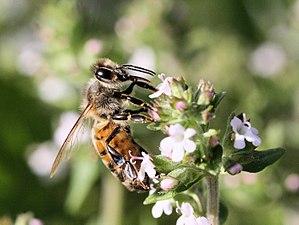
Apis mellifera abeille butineuse sur une fleur. http://fr.wikipedia.org/wiki/Apis_mellifera
Abeille européenne, avette ou mouche à miel est une abeille à miel originaire d'Europe. Elle est considérée comme semi-domestique. C'est une des abeilles élevées à grande échelle en apiculture pour produire du miel et pour la pollinisation.